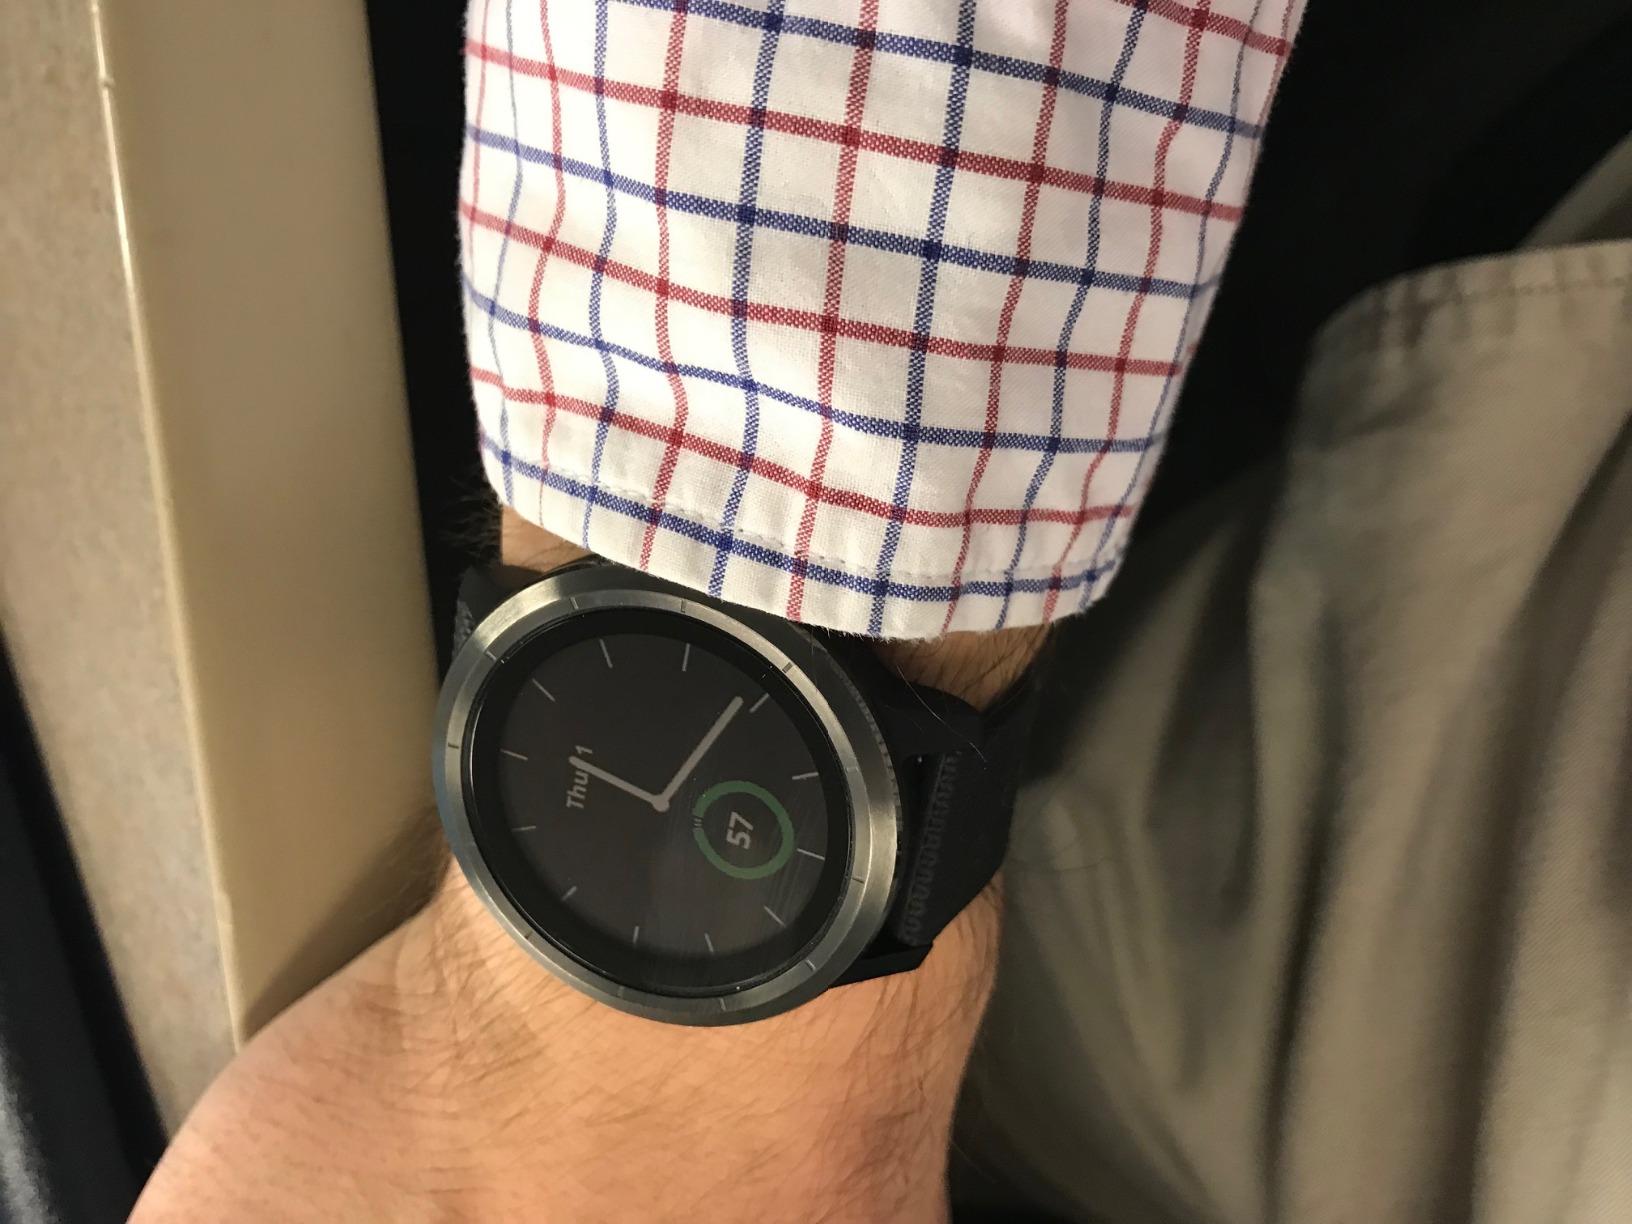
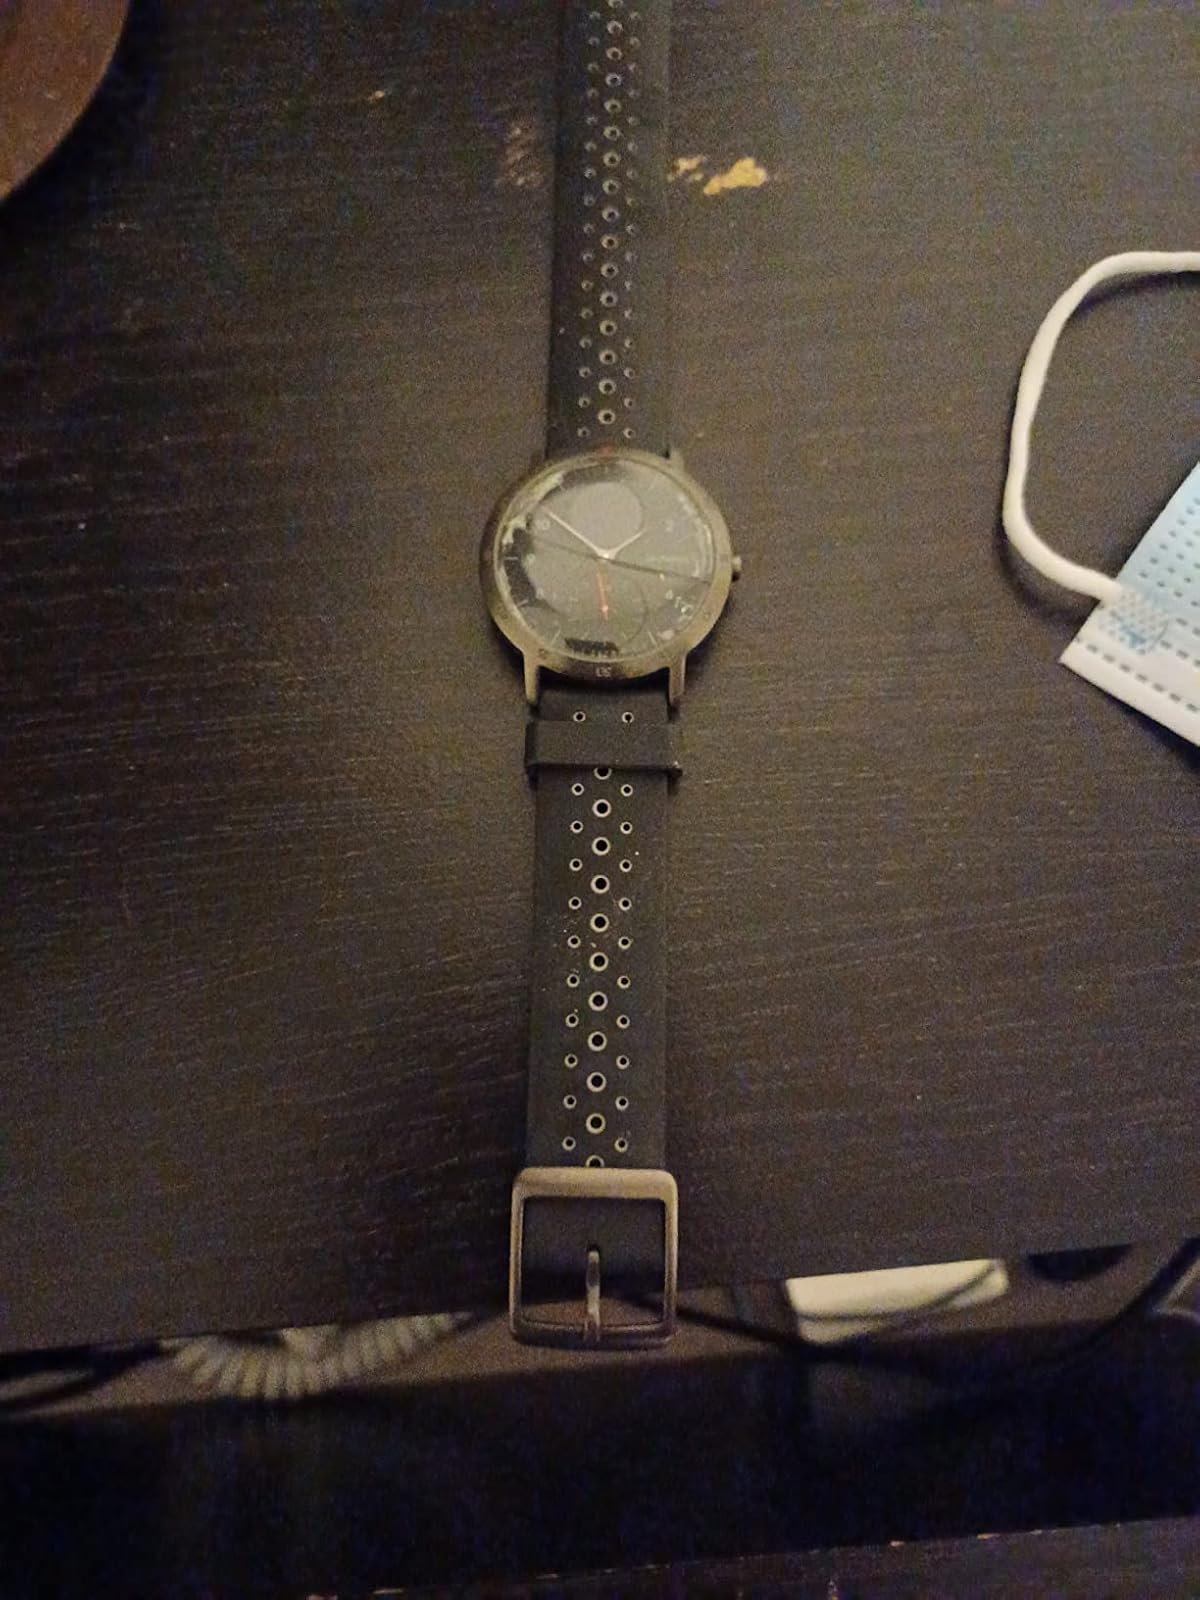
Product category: smartwatch
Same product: no